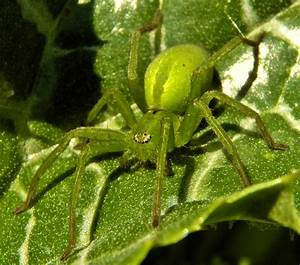
Label: spider